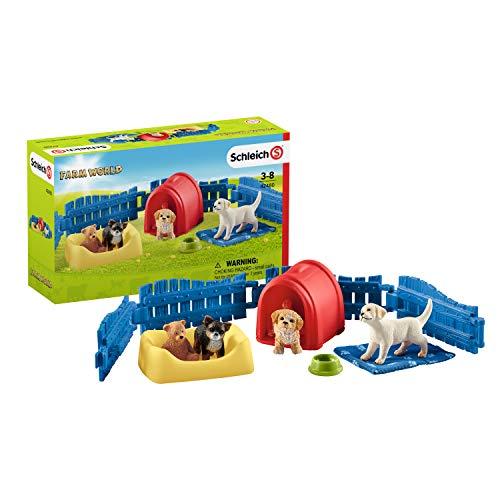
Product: SCHLEICH Puppy Pen
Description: Great addition to your Schleich collection.
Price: $15.50
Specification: ProductDimensions:4.5x7.5x4.5inches|ItemWeight:4.8ounces|ShippingWeight:5ounces(Viewshippingratesandpolicies)|ASIN:B07G9V7WD4|Itemmodelnumber:42480|Manufacturerrecommendedage:36months-8years